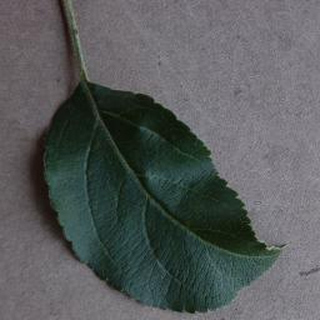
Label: healthy_apple